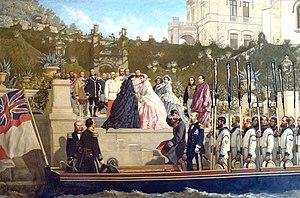
Charlotte de Belgique, née au château de Laeken le 7 juin 1840 et morte le 19 janvier 1927 au château de Bouchout à Meise, est une princesse de Belgique, princesse de Saxe-Cobourg et Gotha et duchesse en Saxe. Elle est l'unique fille de Léopold Iᵉʳ, roi des Belges, et de la reine Louise d'Orléans. En qualité d'épouse de l'archiduc Maximilien d'Autriche, vice-roi de Lombardie-Vénétie puis empereur du Mexique, elle devient, en 1857, archiduchesse d'Autriche, puis, en 1864, impératrice du Mexique.
Cesare Dell'Acqua est un peintre italien reconnu pour ses œuvres à caractère historique.
Élisabeth de Wittelsbach, duchesse en Bavière puis, par son mariage, impératrice d'Autriche et reine de Hongrie, est née le 24 décembre 1837 à Munich, dans le royaume de Bavière, et morte assassinée le 10 septembre 1898 à Genève, en Suisse. Elle est en partie à l'origine du compromis austro-hongrois de 1867. Ne pouvant s'adapter à la vie de la cour, elle passe une grande partie de son existence à voyager.